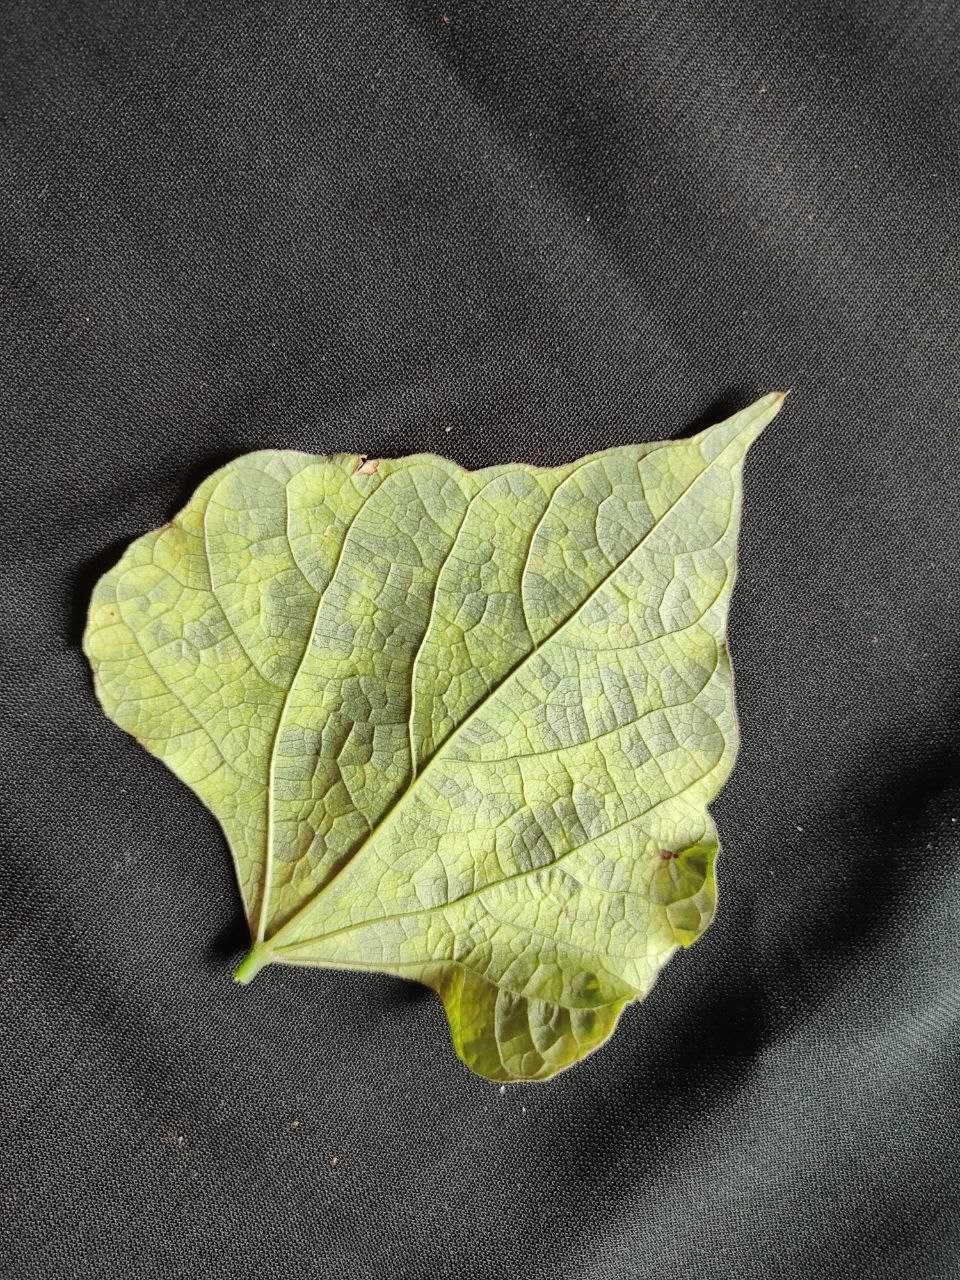
Crop: bean
Leaf condition: Mosaic Virus